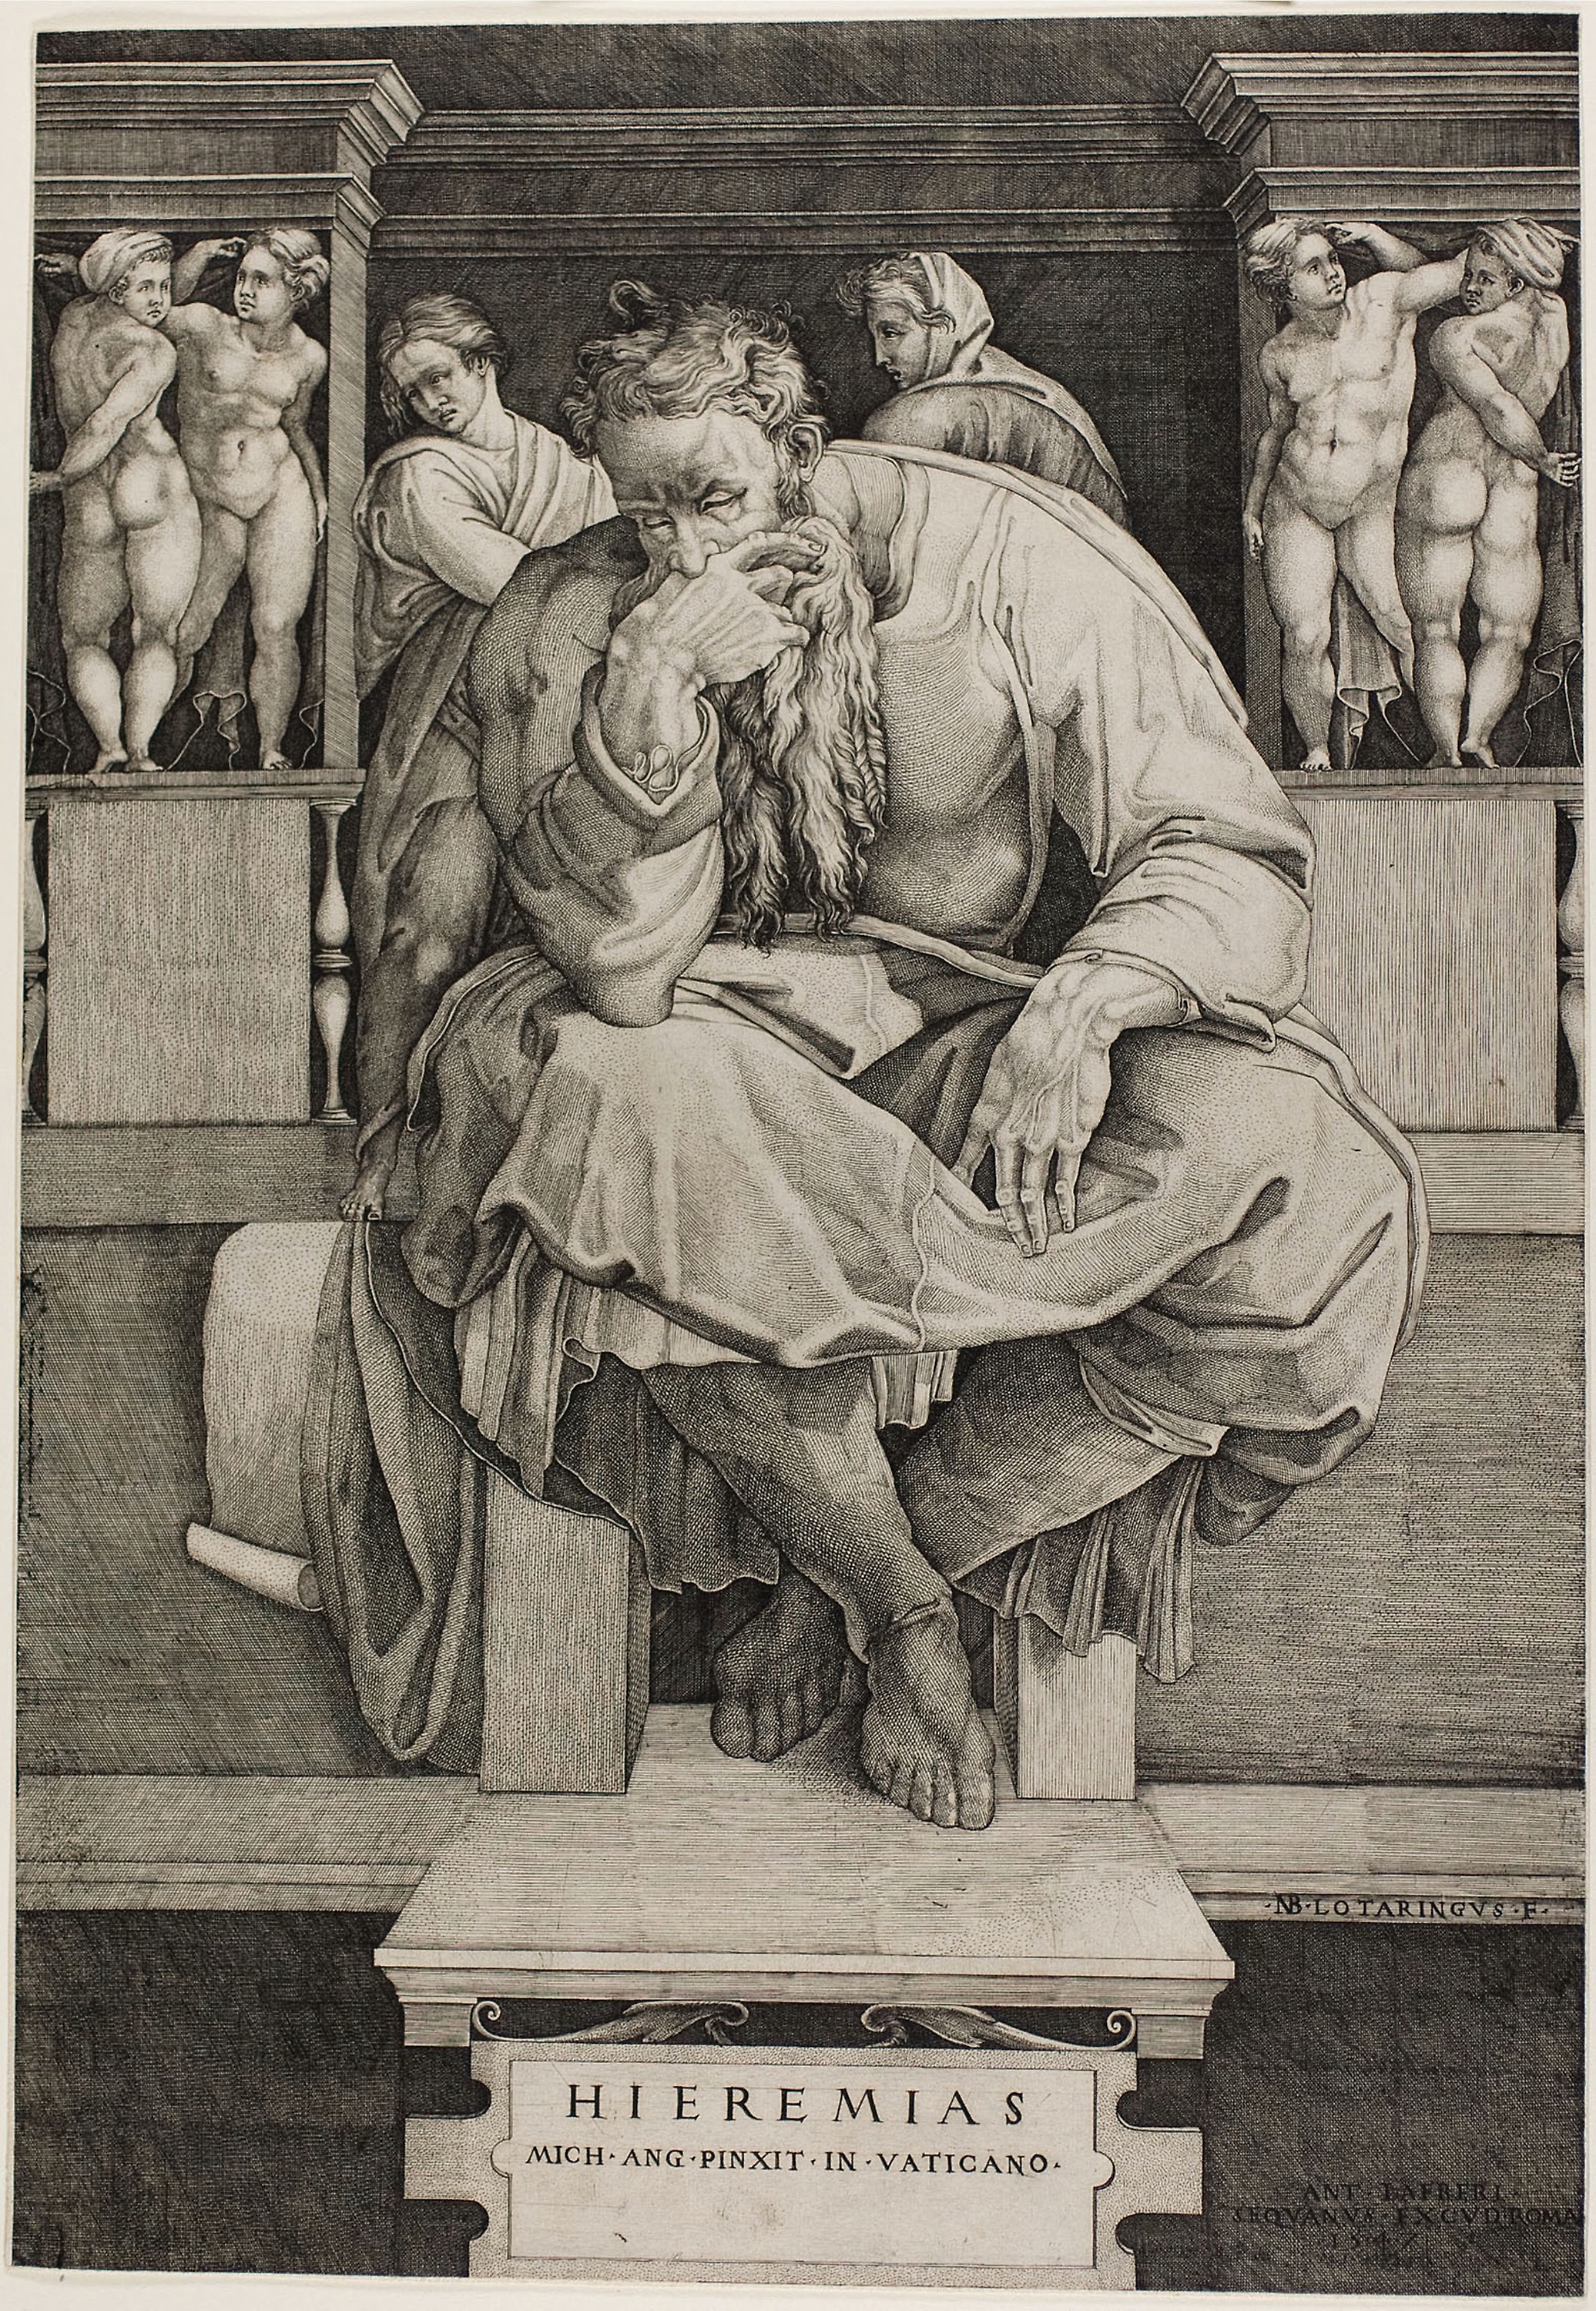
sculpture, human behavior, stone carving, black and white, art, classical sculpture, history, statue, relief, monument, artwork, monochrome, carving, vintage clothing, memorial, stock photography, ancient history